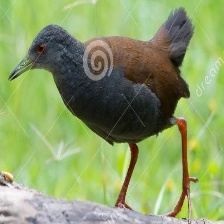
Species: BLACK TAIL CRAKE
Scientific name: AMAURORNIS BICOLOR